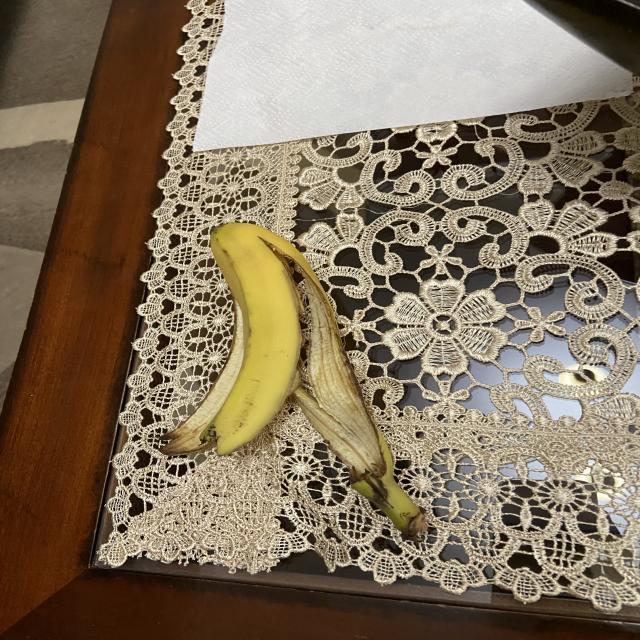
Label: bananas